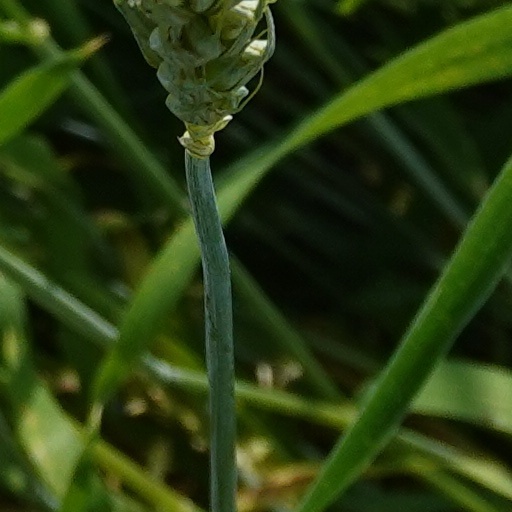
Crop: wheat